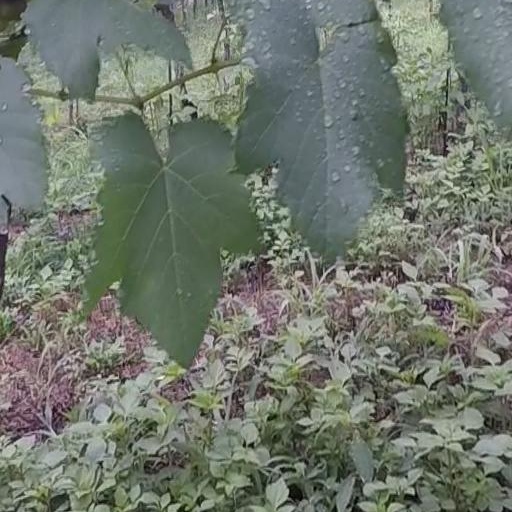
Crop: grape